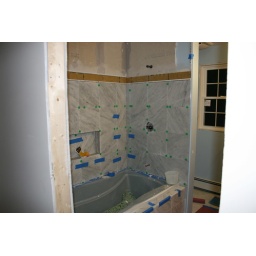
End of day 21. Most of the wall area in the tub alcove is now tiled, including most of the border.